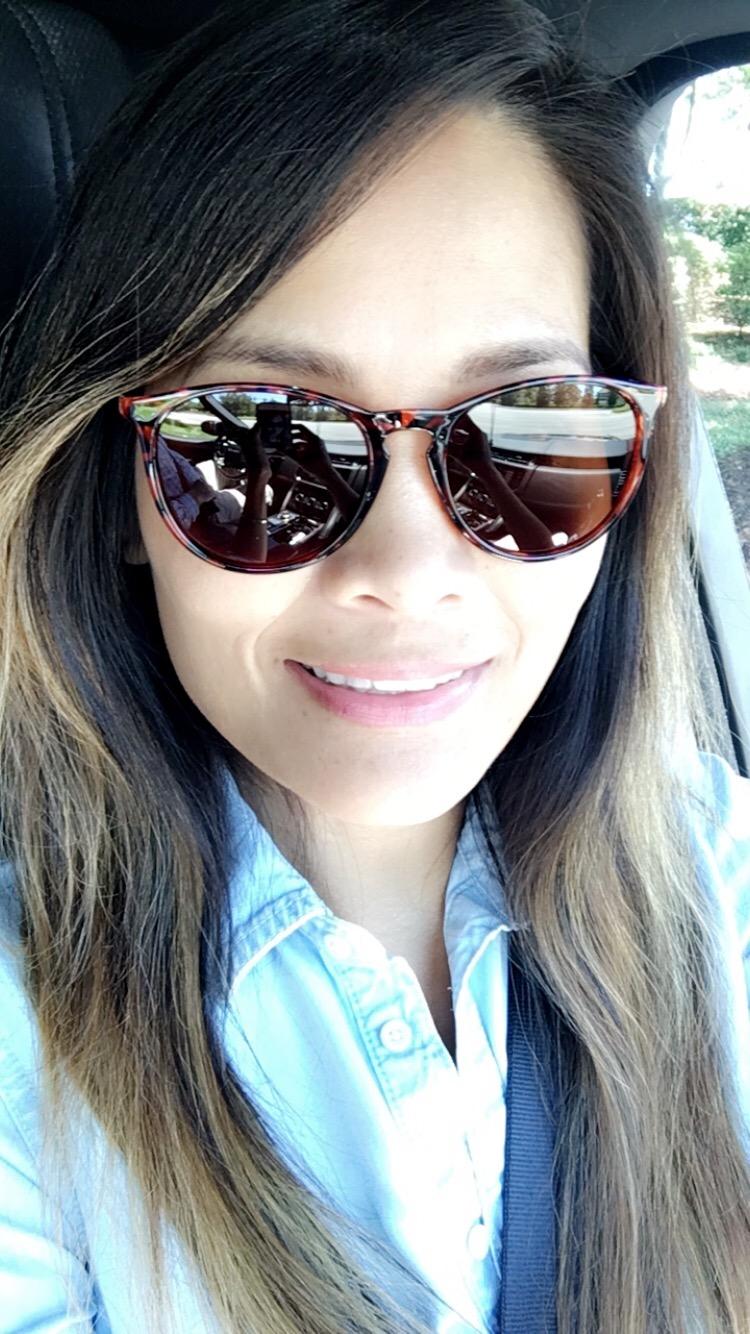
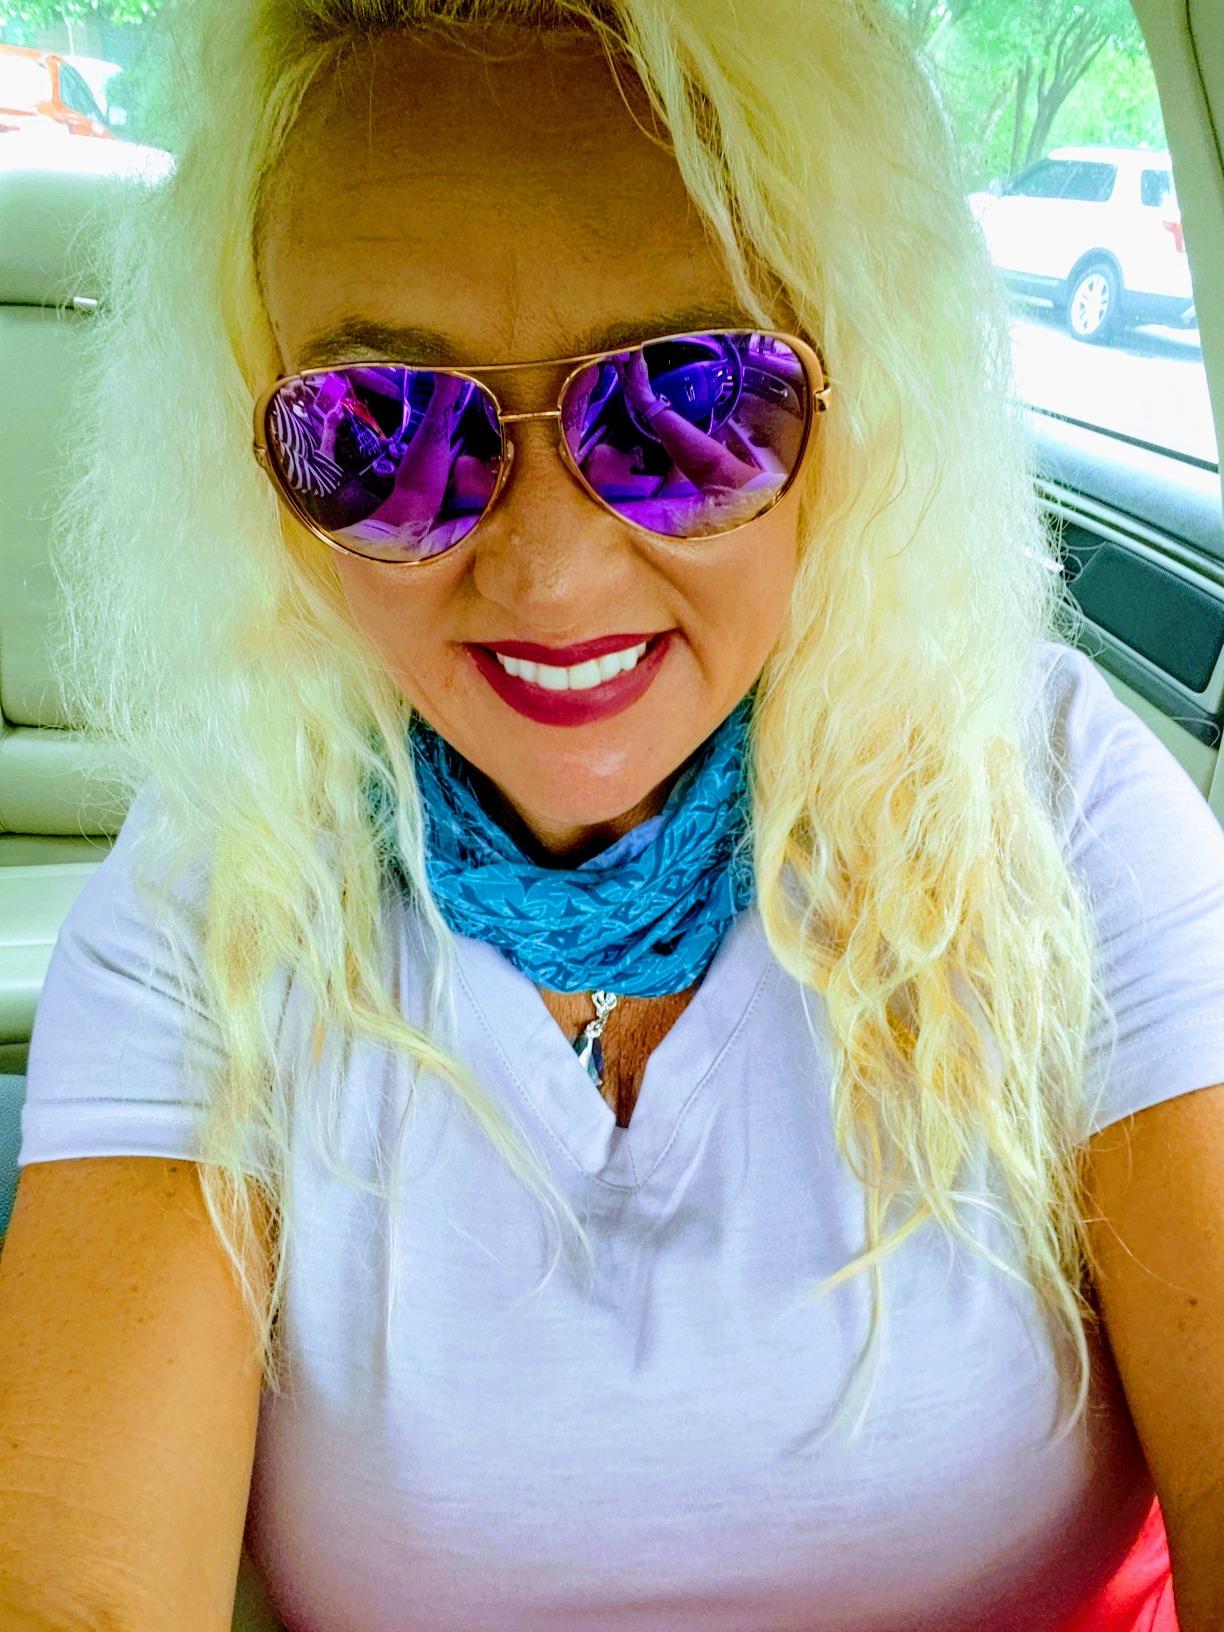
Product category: accessories_sunglasses
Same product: no